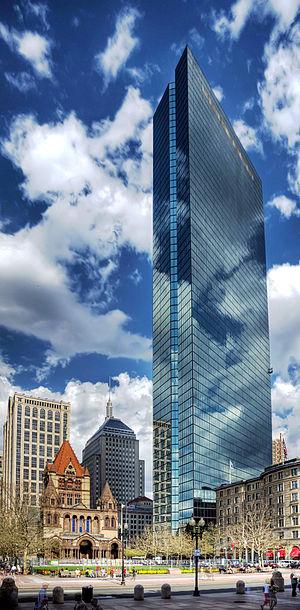
Ieoh Ming Pei, communément appelé I. M. Pei, est un architecte américain d'origine chinoise né le 26 avril 1917 à Canton et mort le 16 mai 2019 à New York.
La John Hancock Financial est une compagnie d'assurance américaine qui existait, sous diverses formes, depuis le 21 avril 1862 jusqu'à son acquisition en 2004 par la compagnie d'assurance canadienne Financière Manuvie.